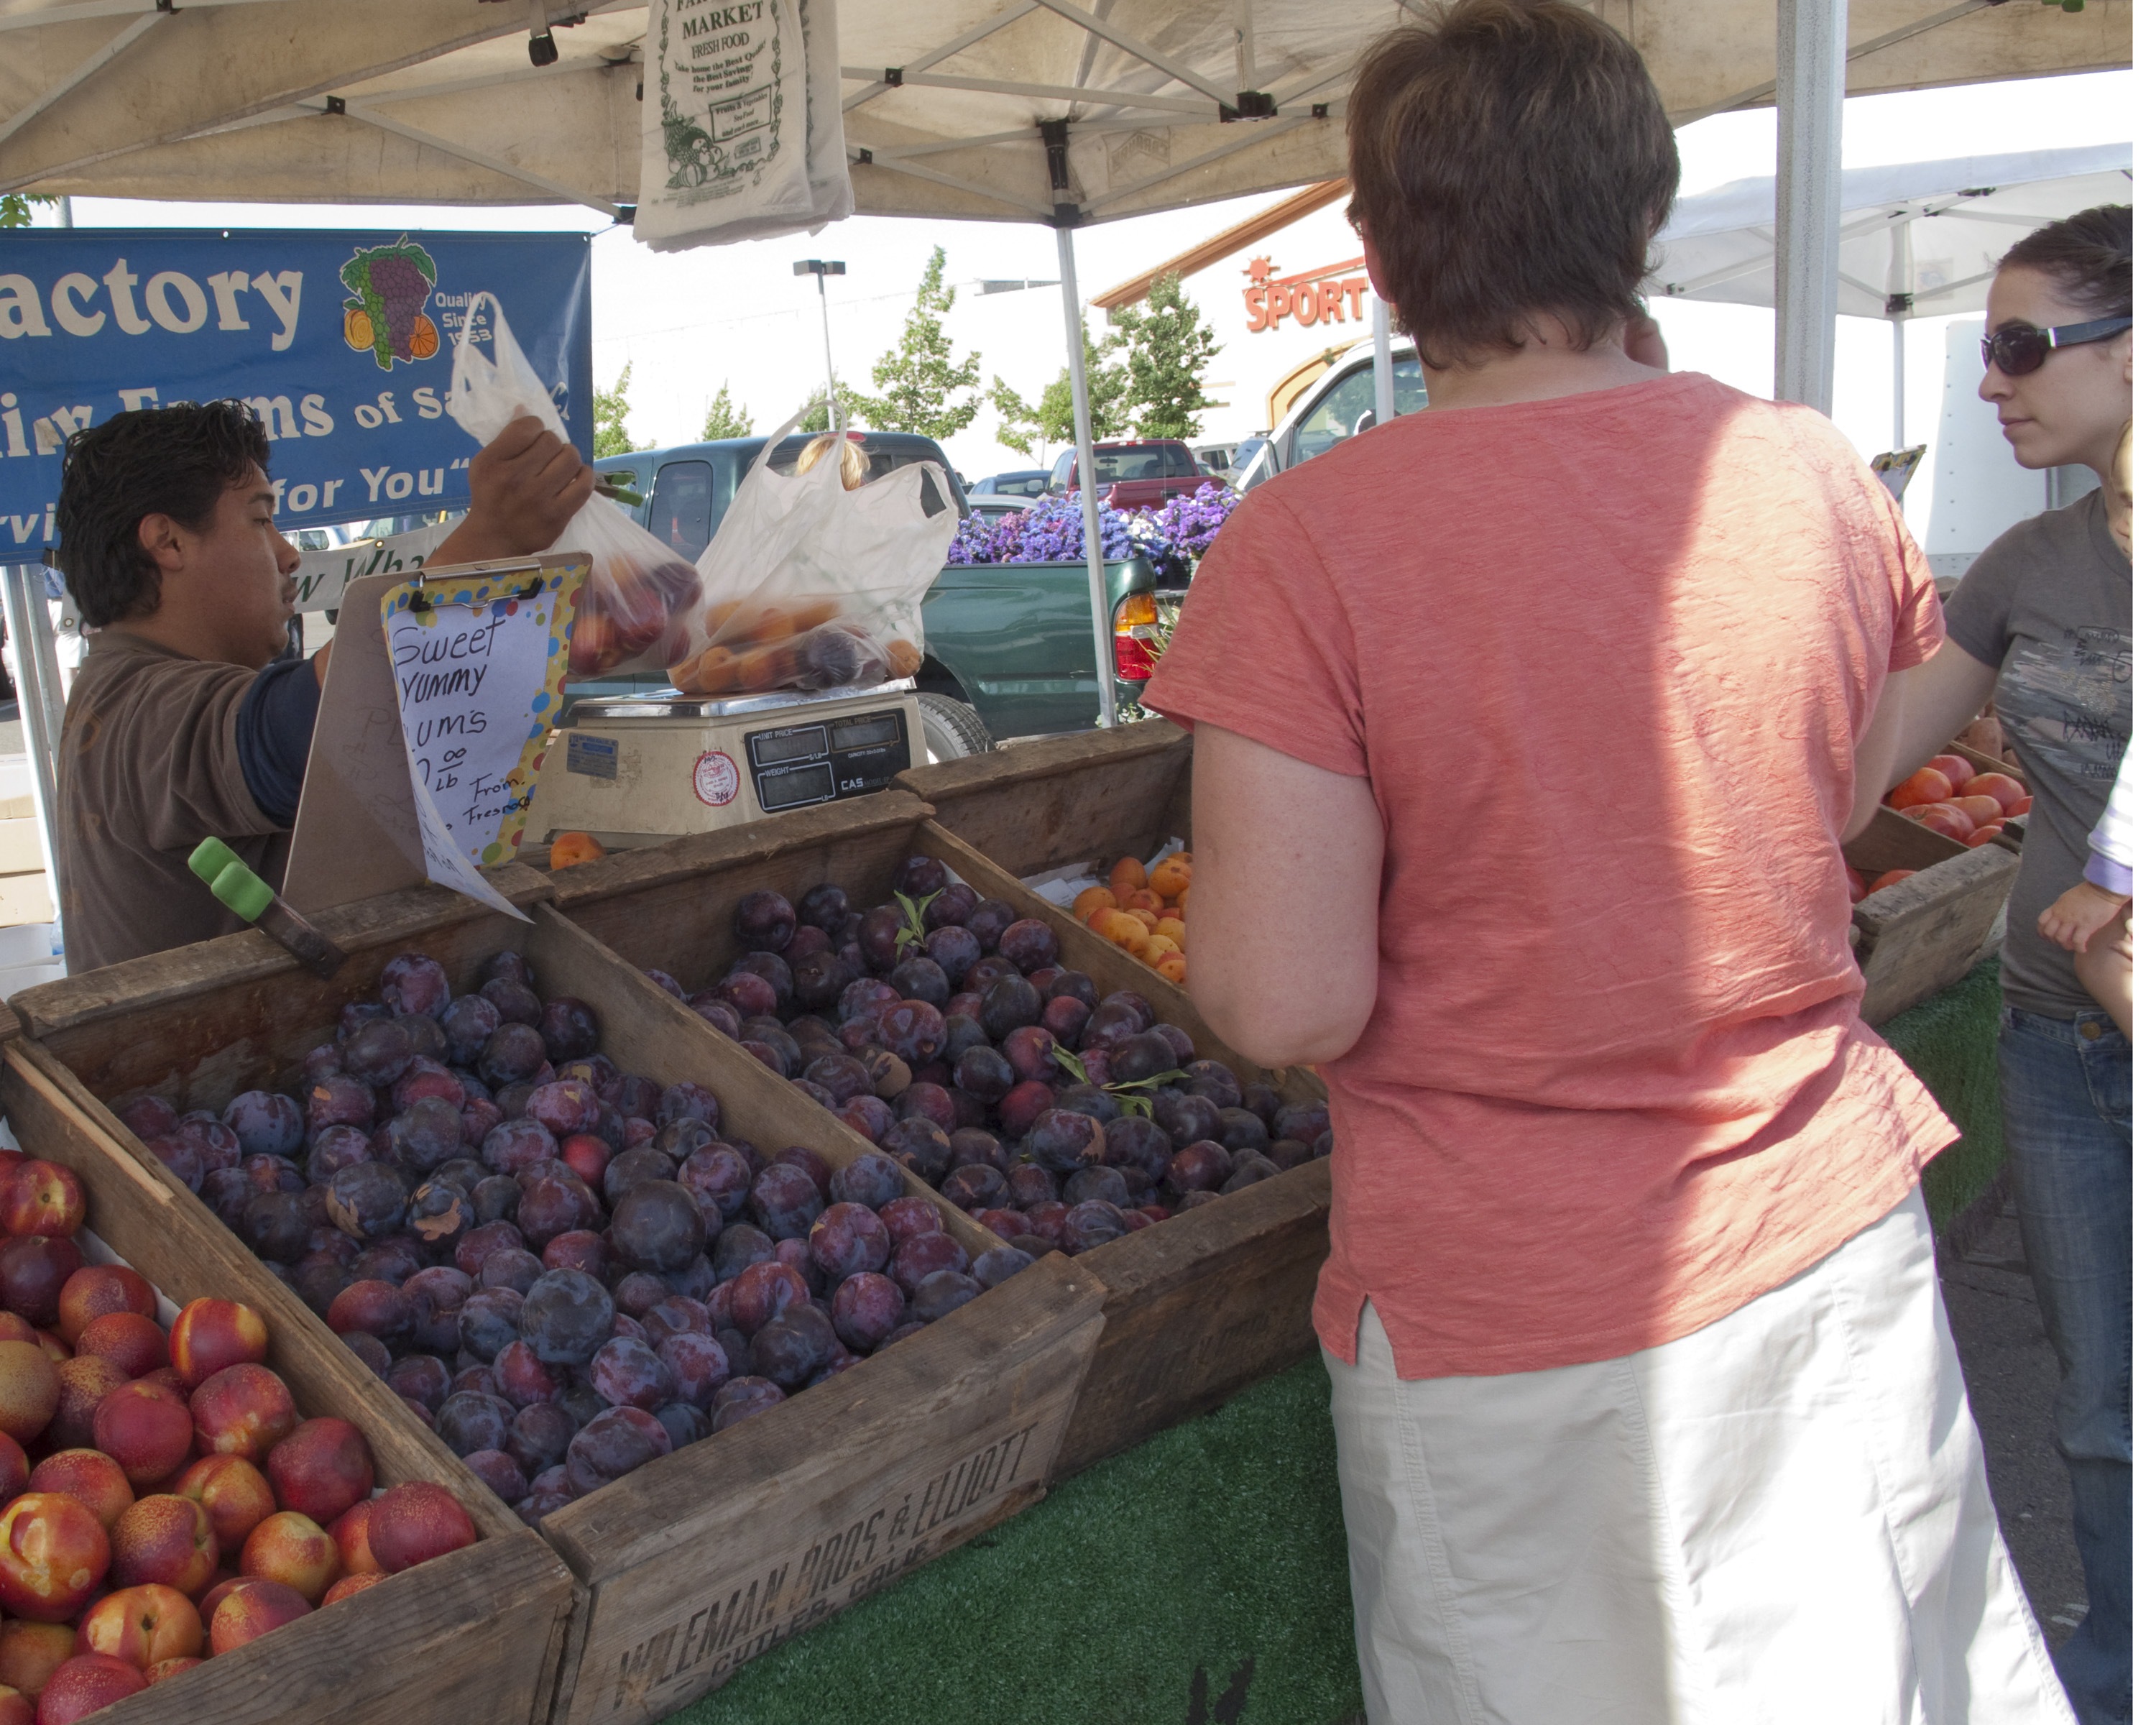
city, country, food, vendor, produce, plaza, market, marketplace, club, california, public space, mall, sacramento, locally, grown, farmers, local food, sense, human settlement, greengrocer